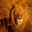
Label: lion